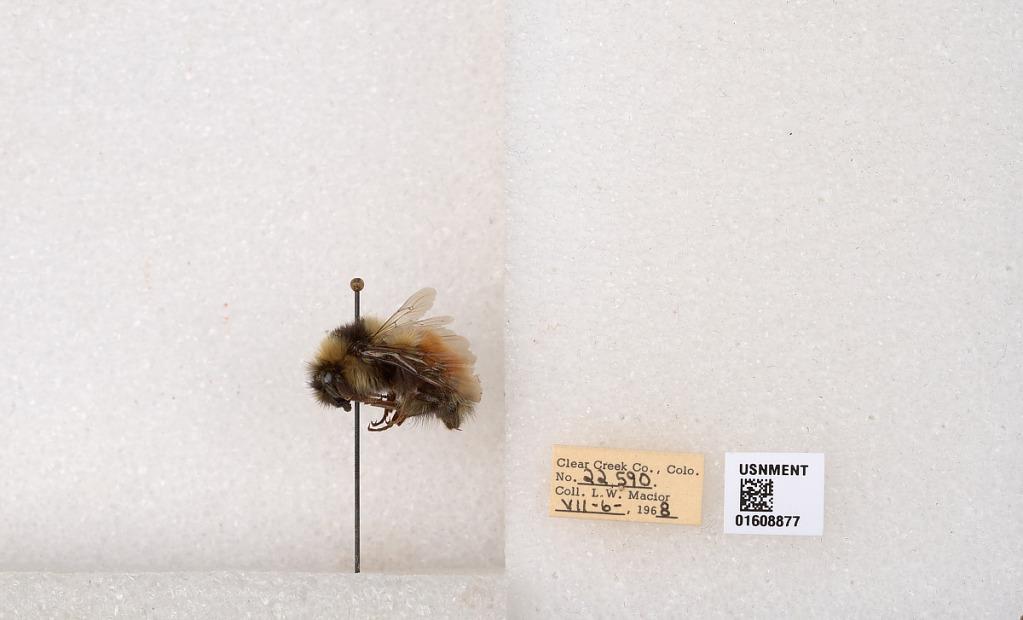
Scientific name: Bombus (Pyrobombus) sylvicola Kirby
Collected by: L. Macior
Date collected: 1968-7-6
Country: United States
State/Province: Colorado
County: Clear Creek
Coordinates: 39.6891, -105.644